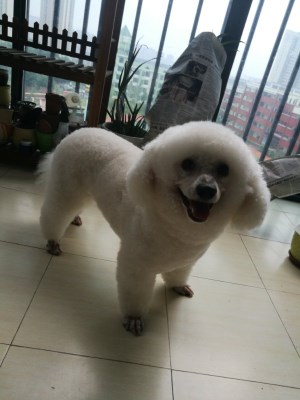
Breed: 3083-n000117-Bichon_Frise